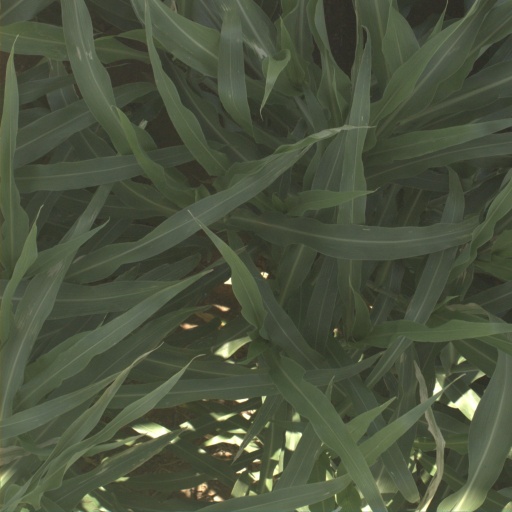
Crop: sorghum